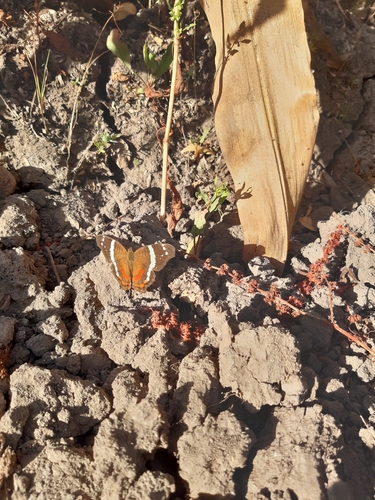
Scientific name: Anartia fatima
Common name: Banded peacock
Family: Nymphalidae
Order: Lepidoptera
Pollinator type: Primary pollinator
Habitat: Open areas and gardens
Geographic range: South America
Conservation status: Least Concern